In Your House 8: Beware of Dog

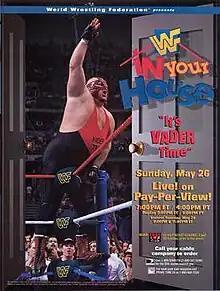
Promotional poster featuring Vader

In Your House 8: Beware of Dog was the eighth In Your House professional wrestling pay-per-view (PPV) event produced by the World Wrestling Federation (WWF, now WWE). The event was originally only scheduled to take place on May 26, 1996, from the Florence Civic Center in Florence, South Carolina, but a second night of the event also took place on May 28, 1996, at the North Charleston Coliseum in North Charleston, South Carolina.